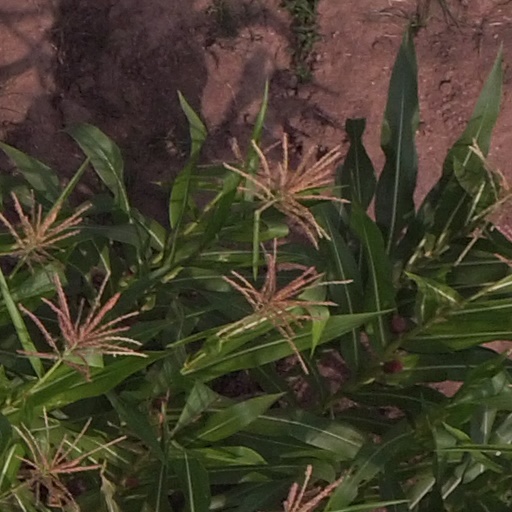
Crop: maize; corn